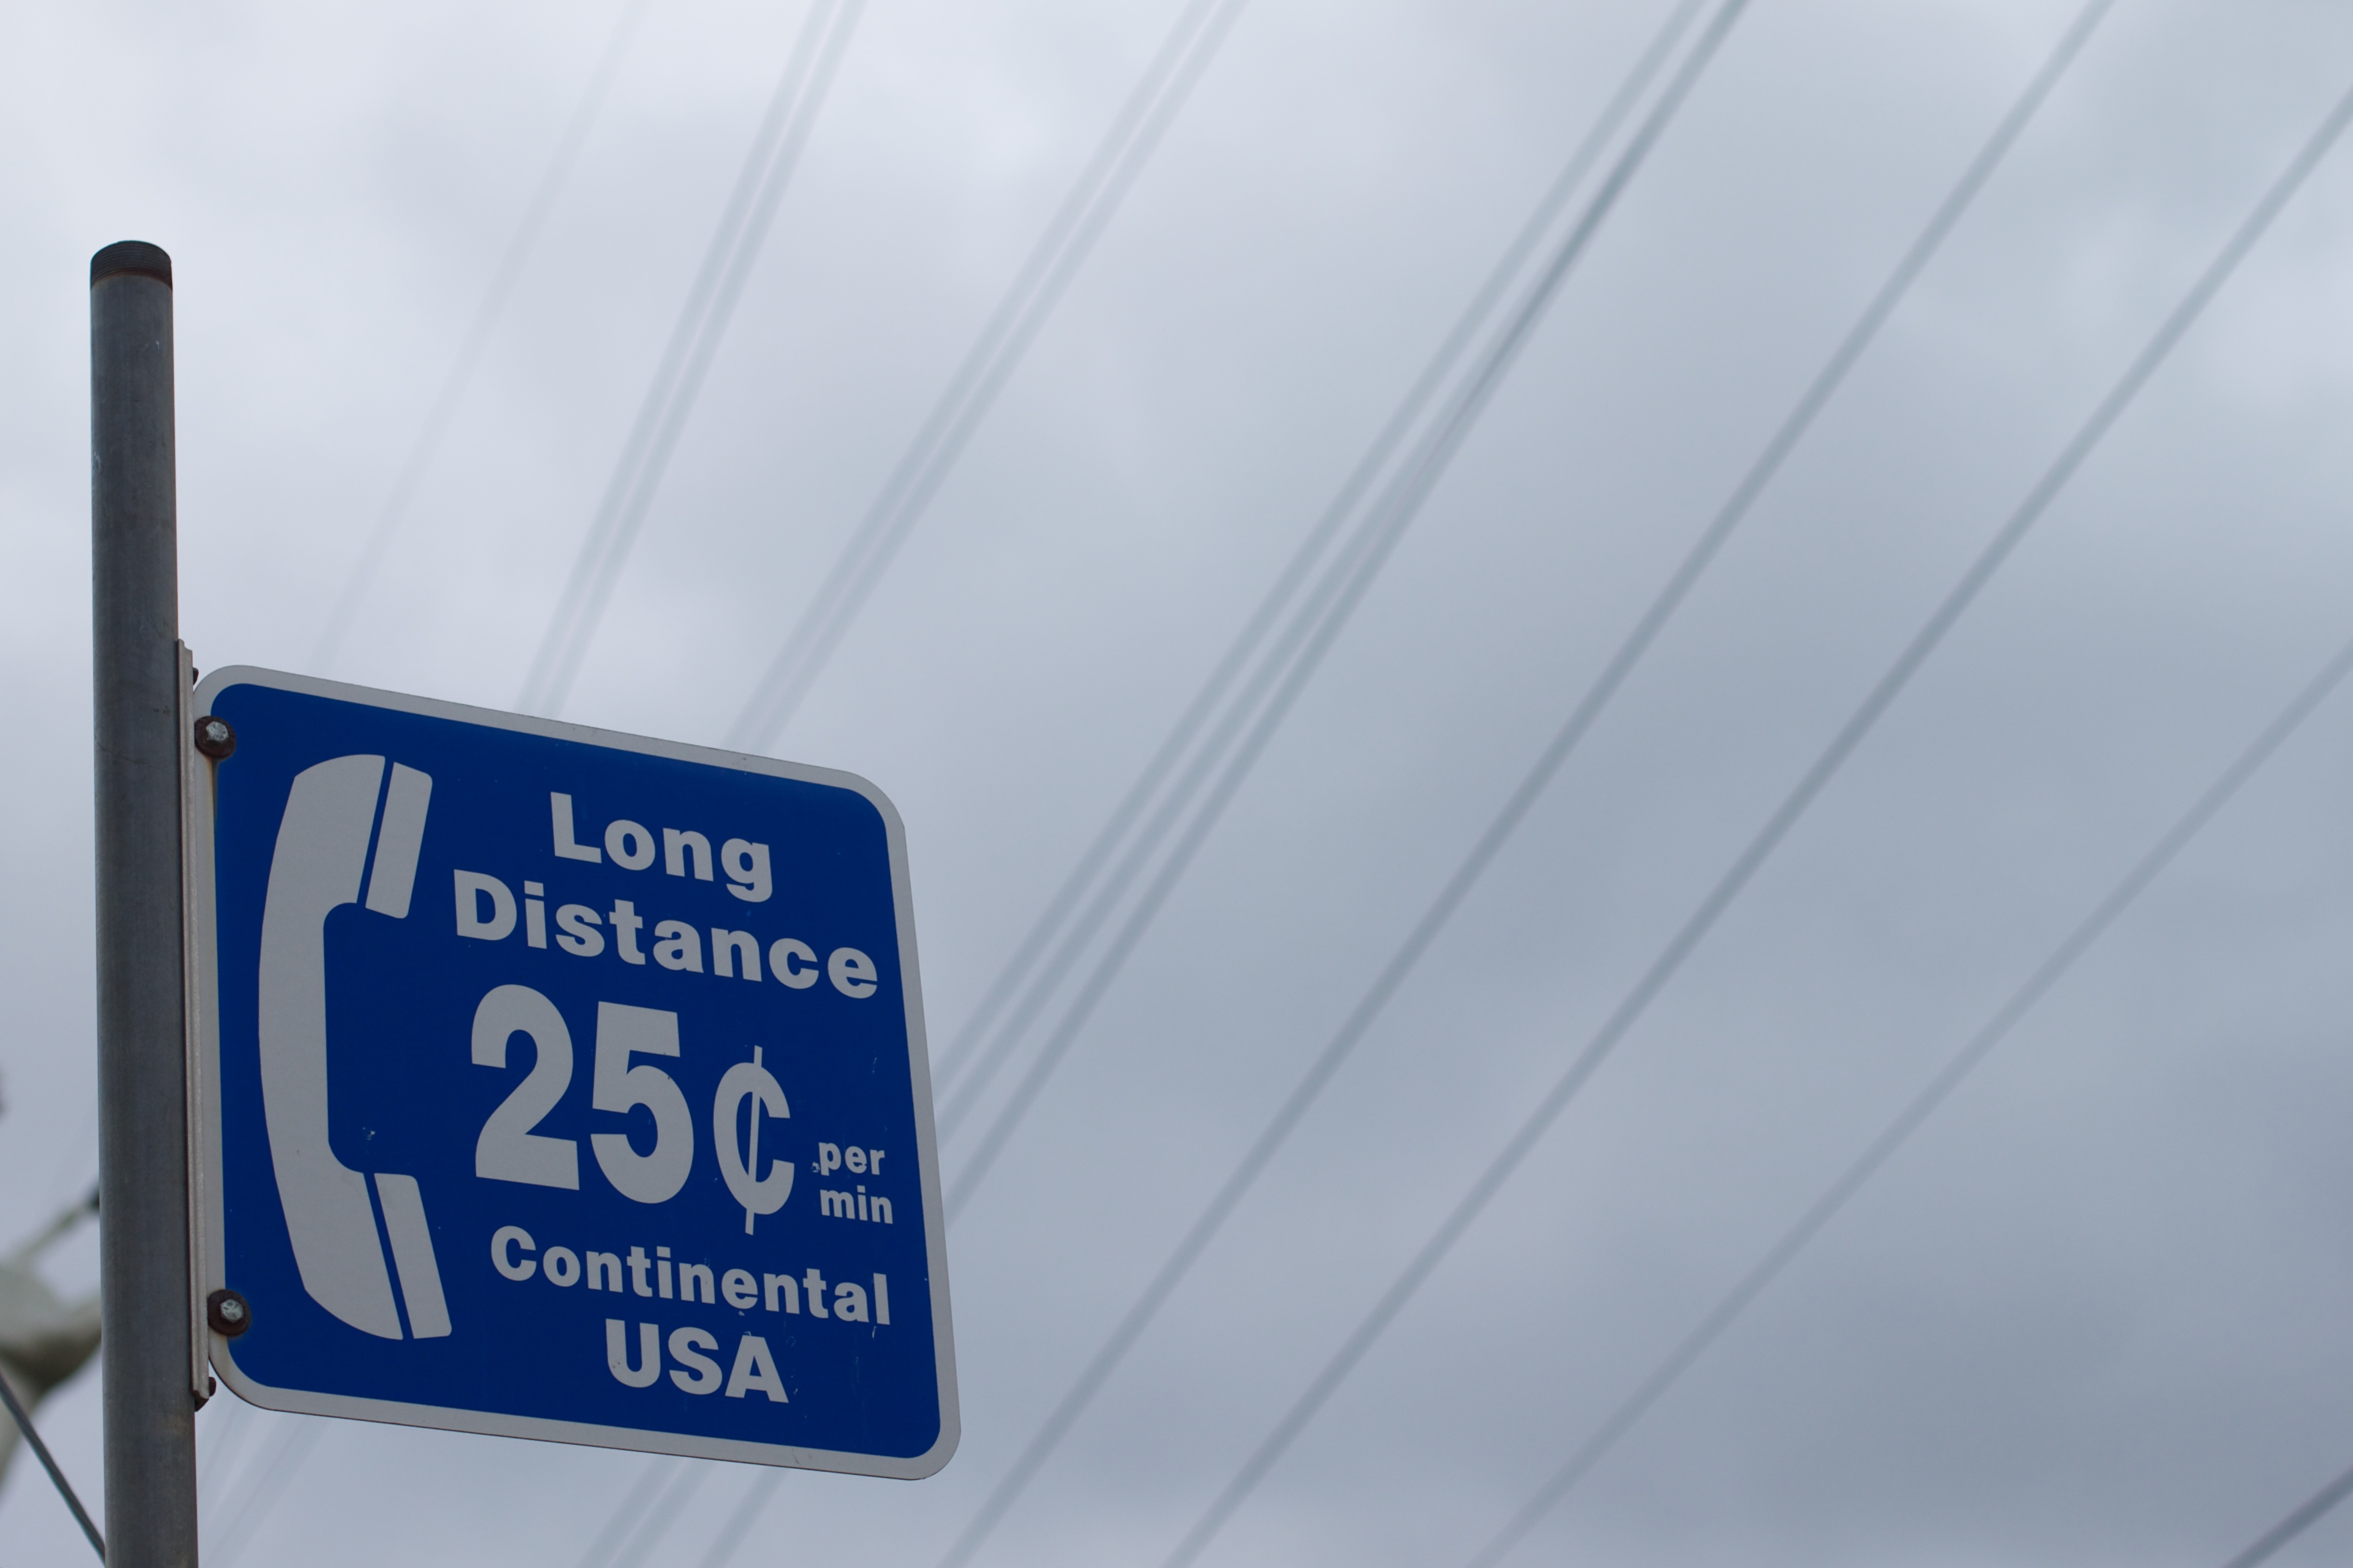
sign, line, street sign, signage, brand, product, odyssey